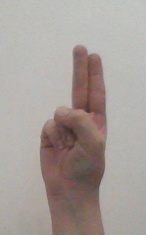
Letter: taa